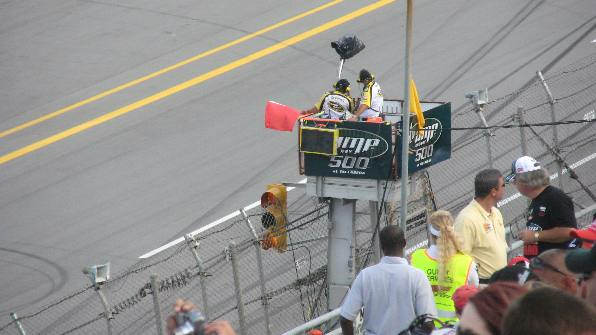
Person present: Yes